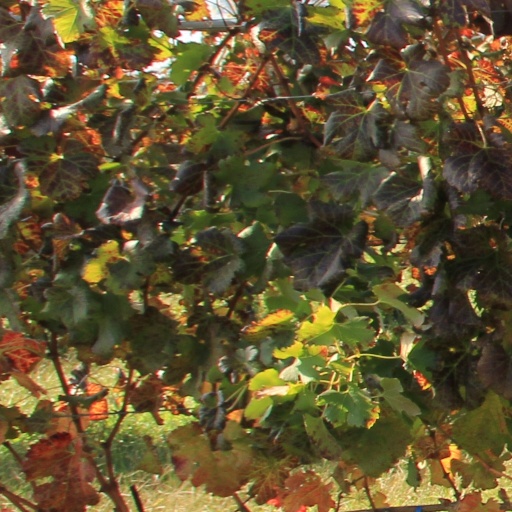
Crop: grape